Hanok

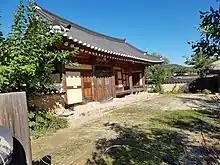
View of House in Hahoe Folk Village, South Korea

The shapes of differ regionally. Due to the warmer weather in the southern region, Koreans built with the rooms aligned in a straight line. In order to allow good wind circulation, they have open, wooden floor living areas and many windows. The most common shape for in the central region is an L-shaped layout, an architectural mixture of the shapes in the northern and the southern regions. in the cold northern region have square layouts that block the wind flow. They do not have an open, wooden floor area, and the rooms are all joined together. They commonly have Jeongjugan, a space between the kitchen and other rooms, which is warmed by an Ondol.